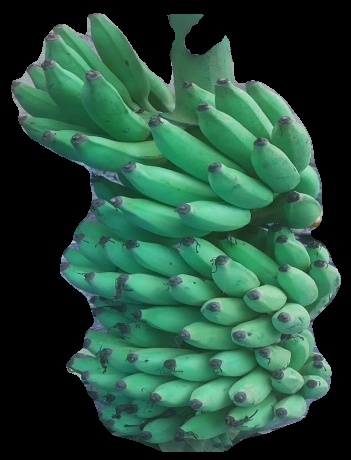
Variety: elakki-bale
Grade: grade2